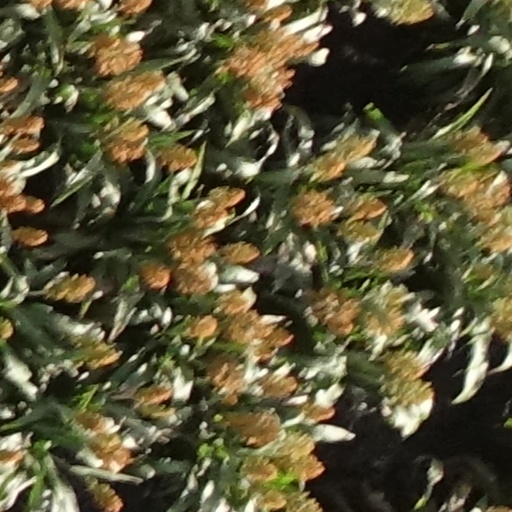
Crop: sorghum